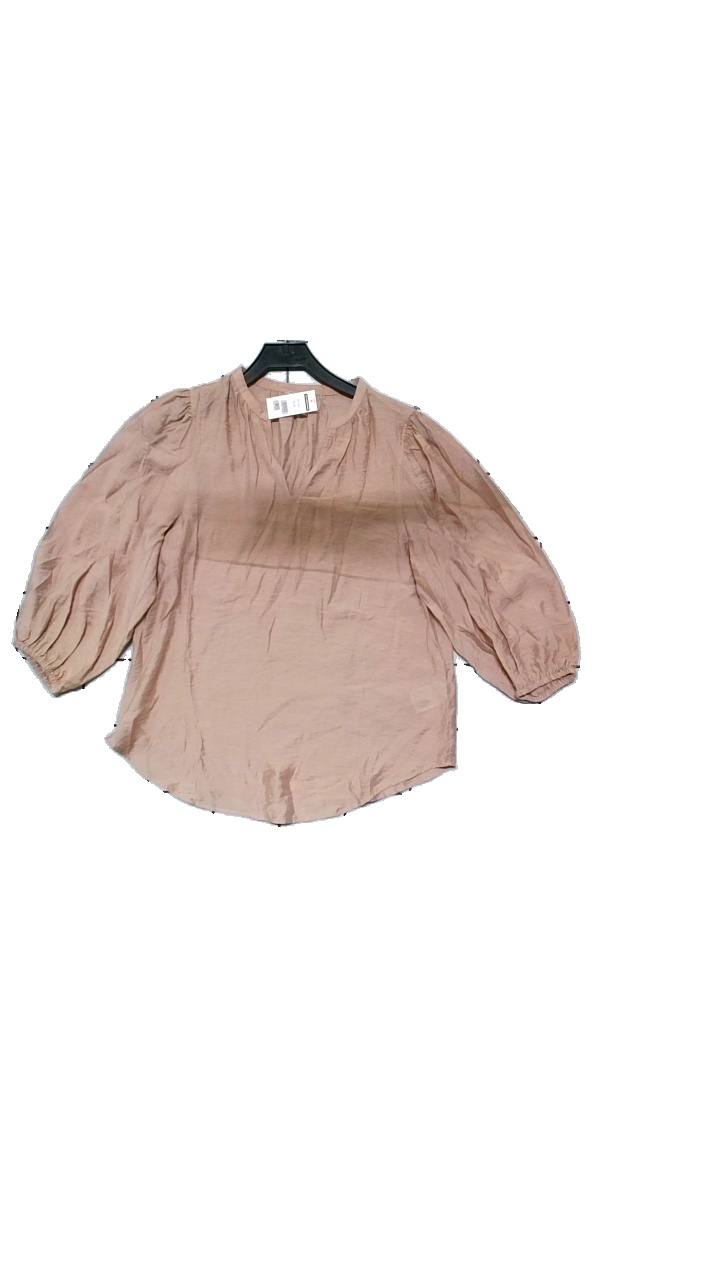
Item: Blouse (Ladies)
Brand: H&m
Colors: Pink
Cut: Loose, V-collar
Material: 82% viscose, 18% polyamide
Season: All
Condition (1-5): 4
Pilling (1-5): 5
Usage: Reuse
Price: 50-100